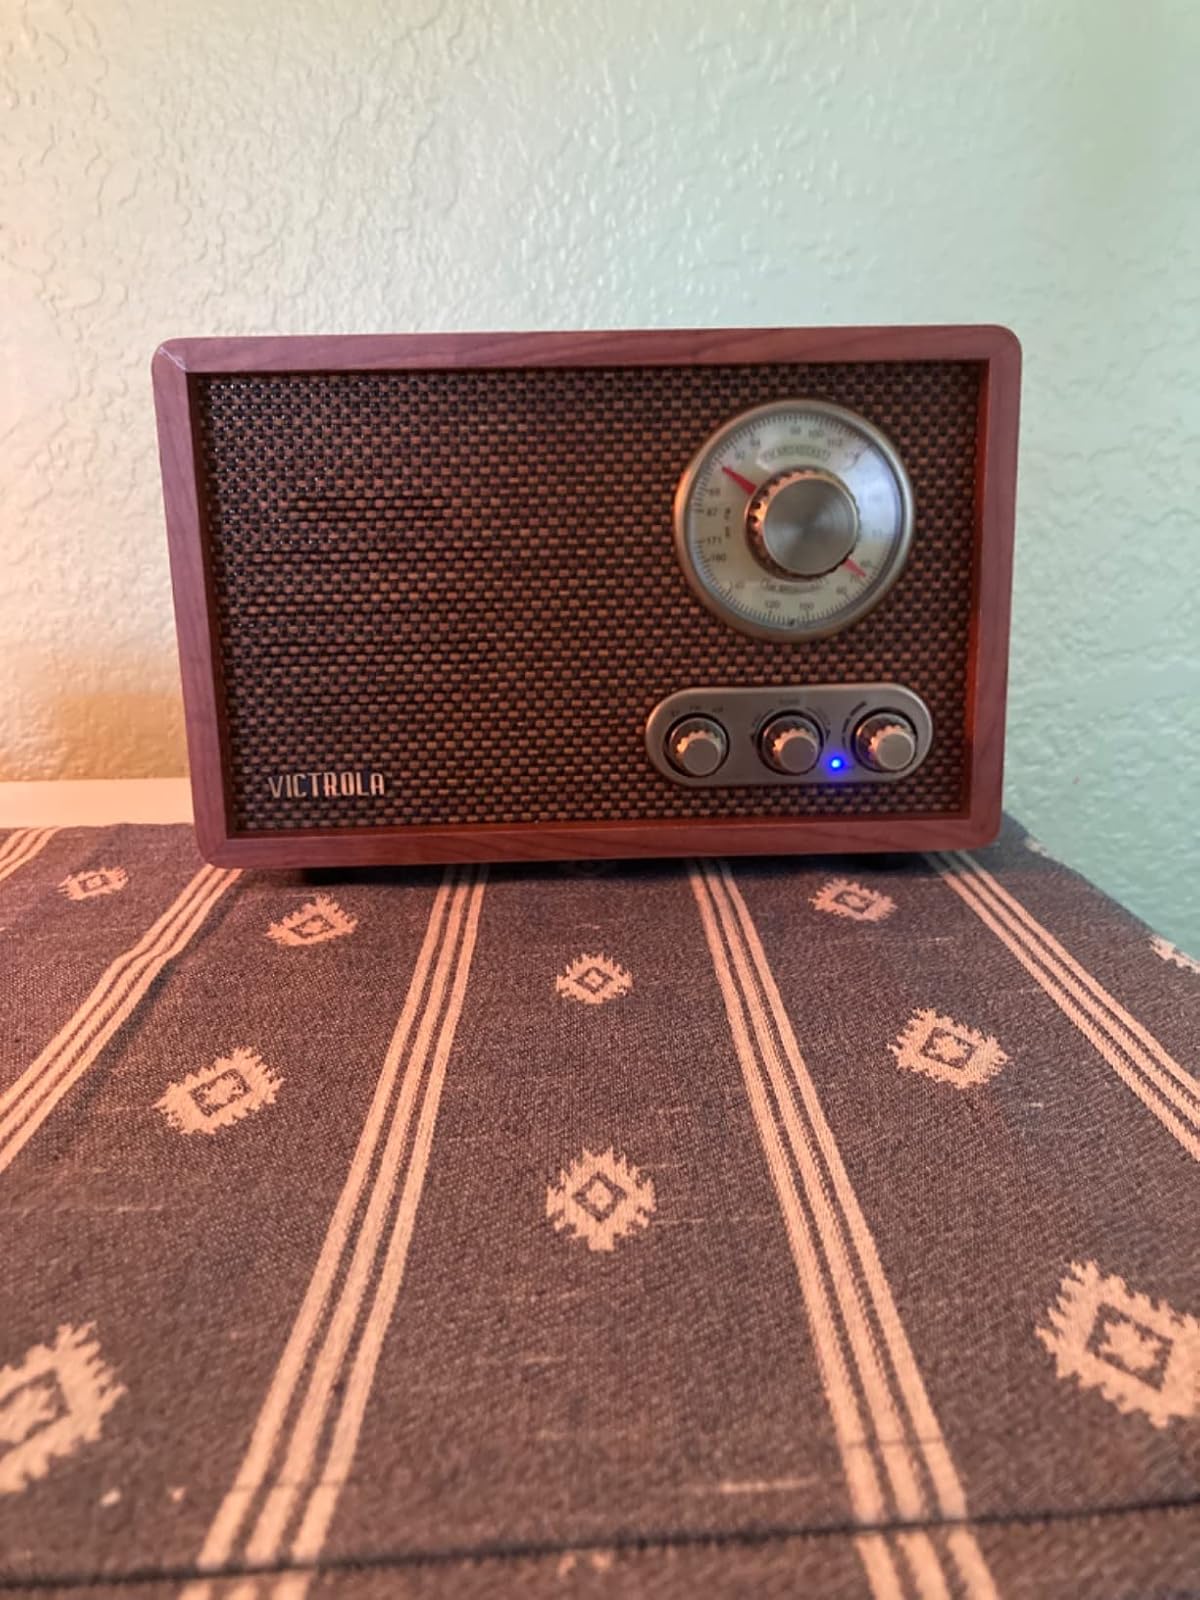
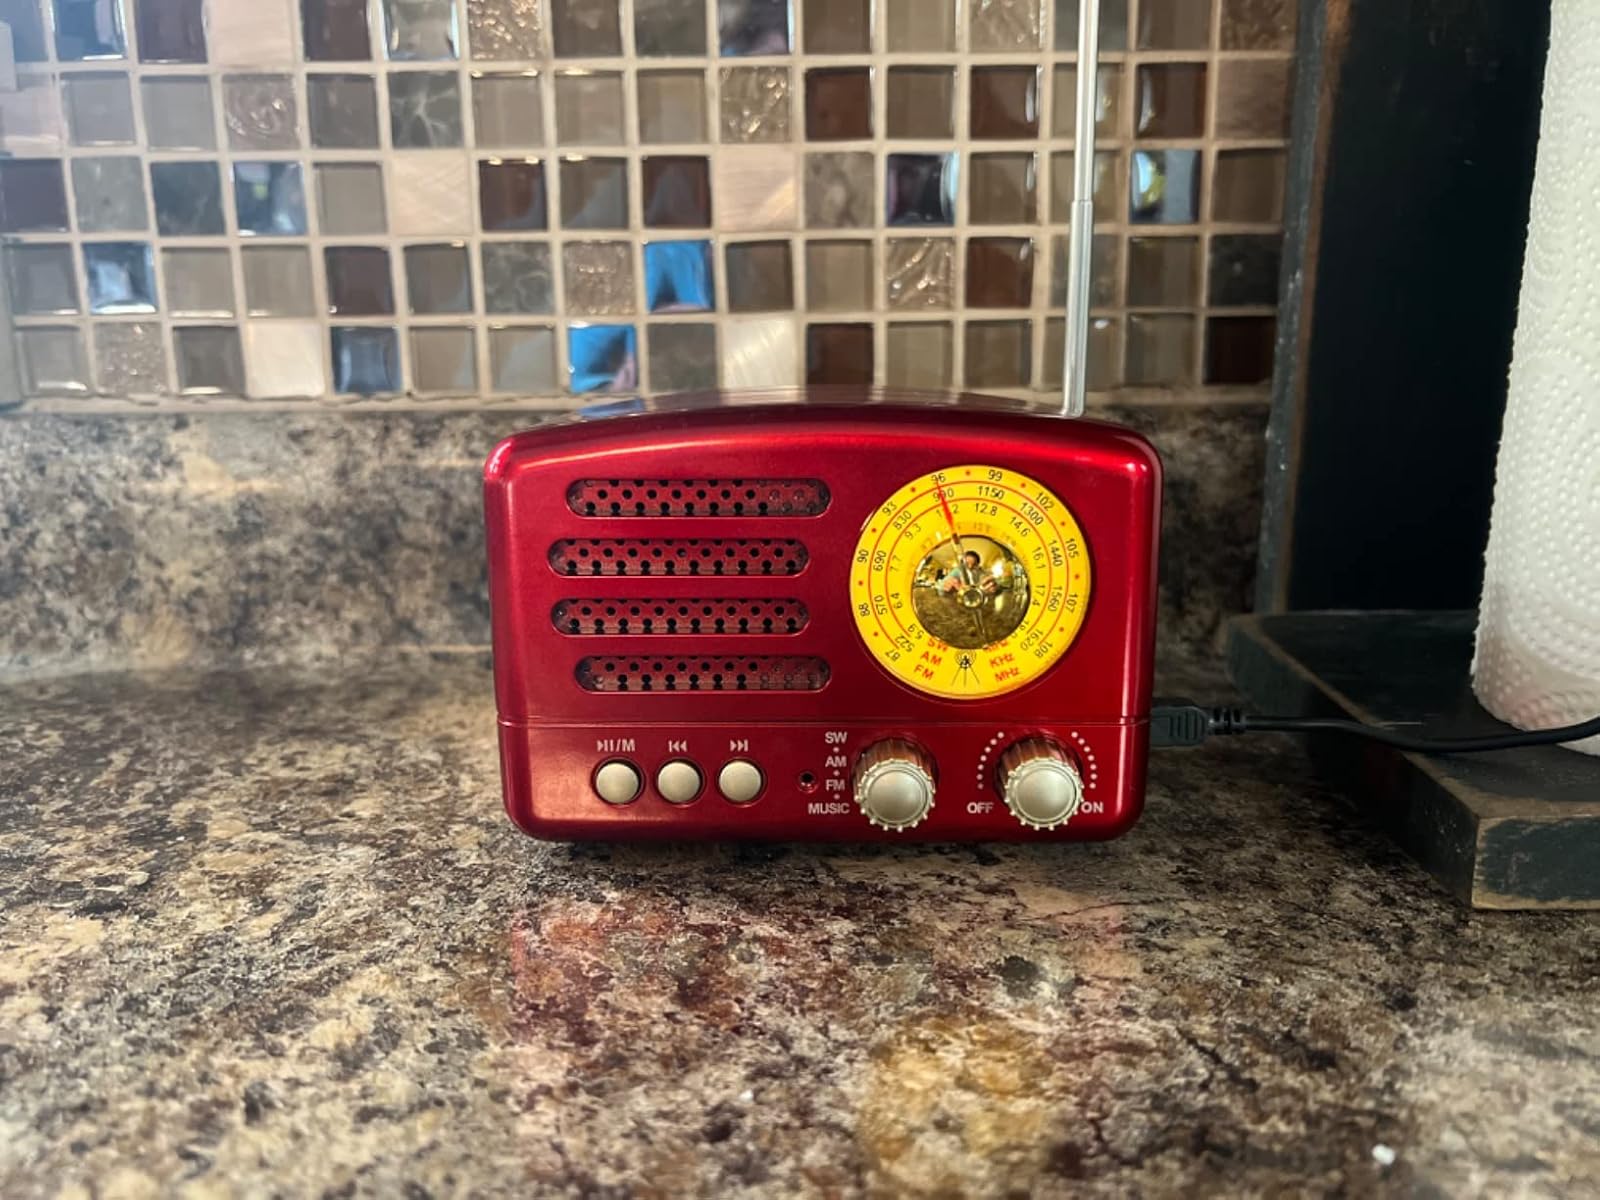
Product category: radio
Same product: no